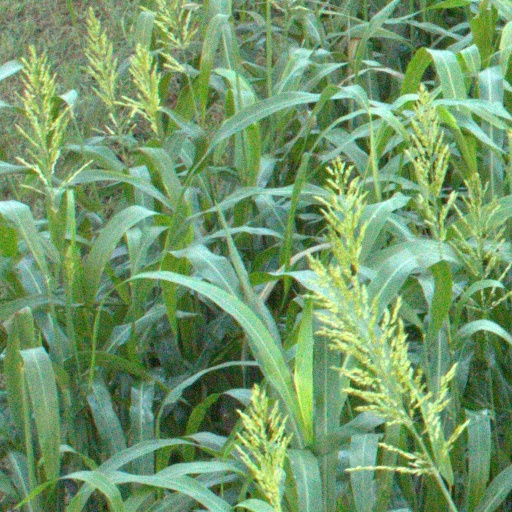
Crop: sorghum